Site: brandenburg
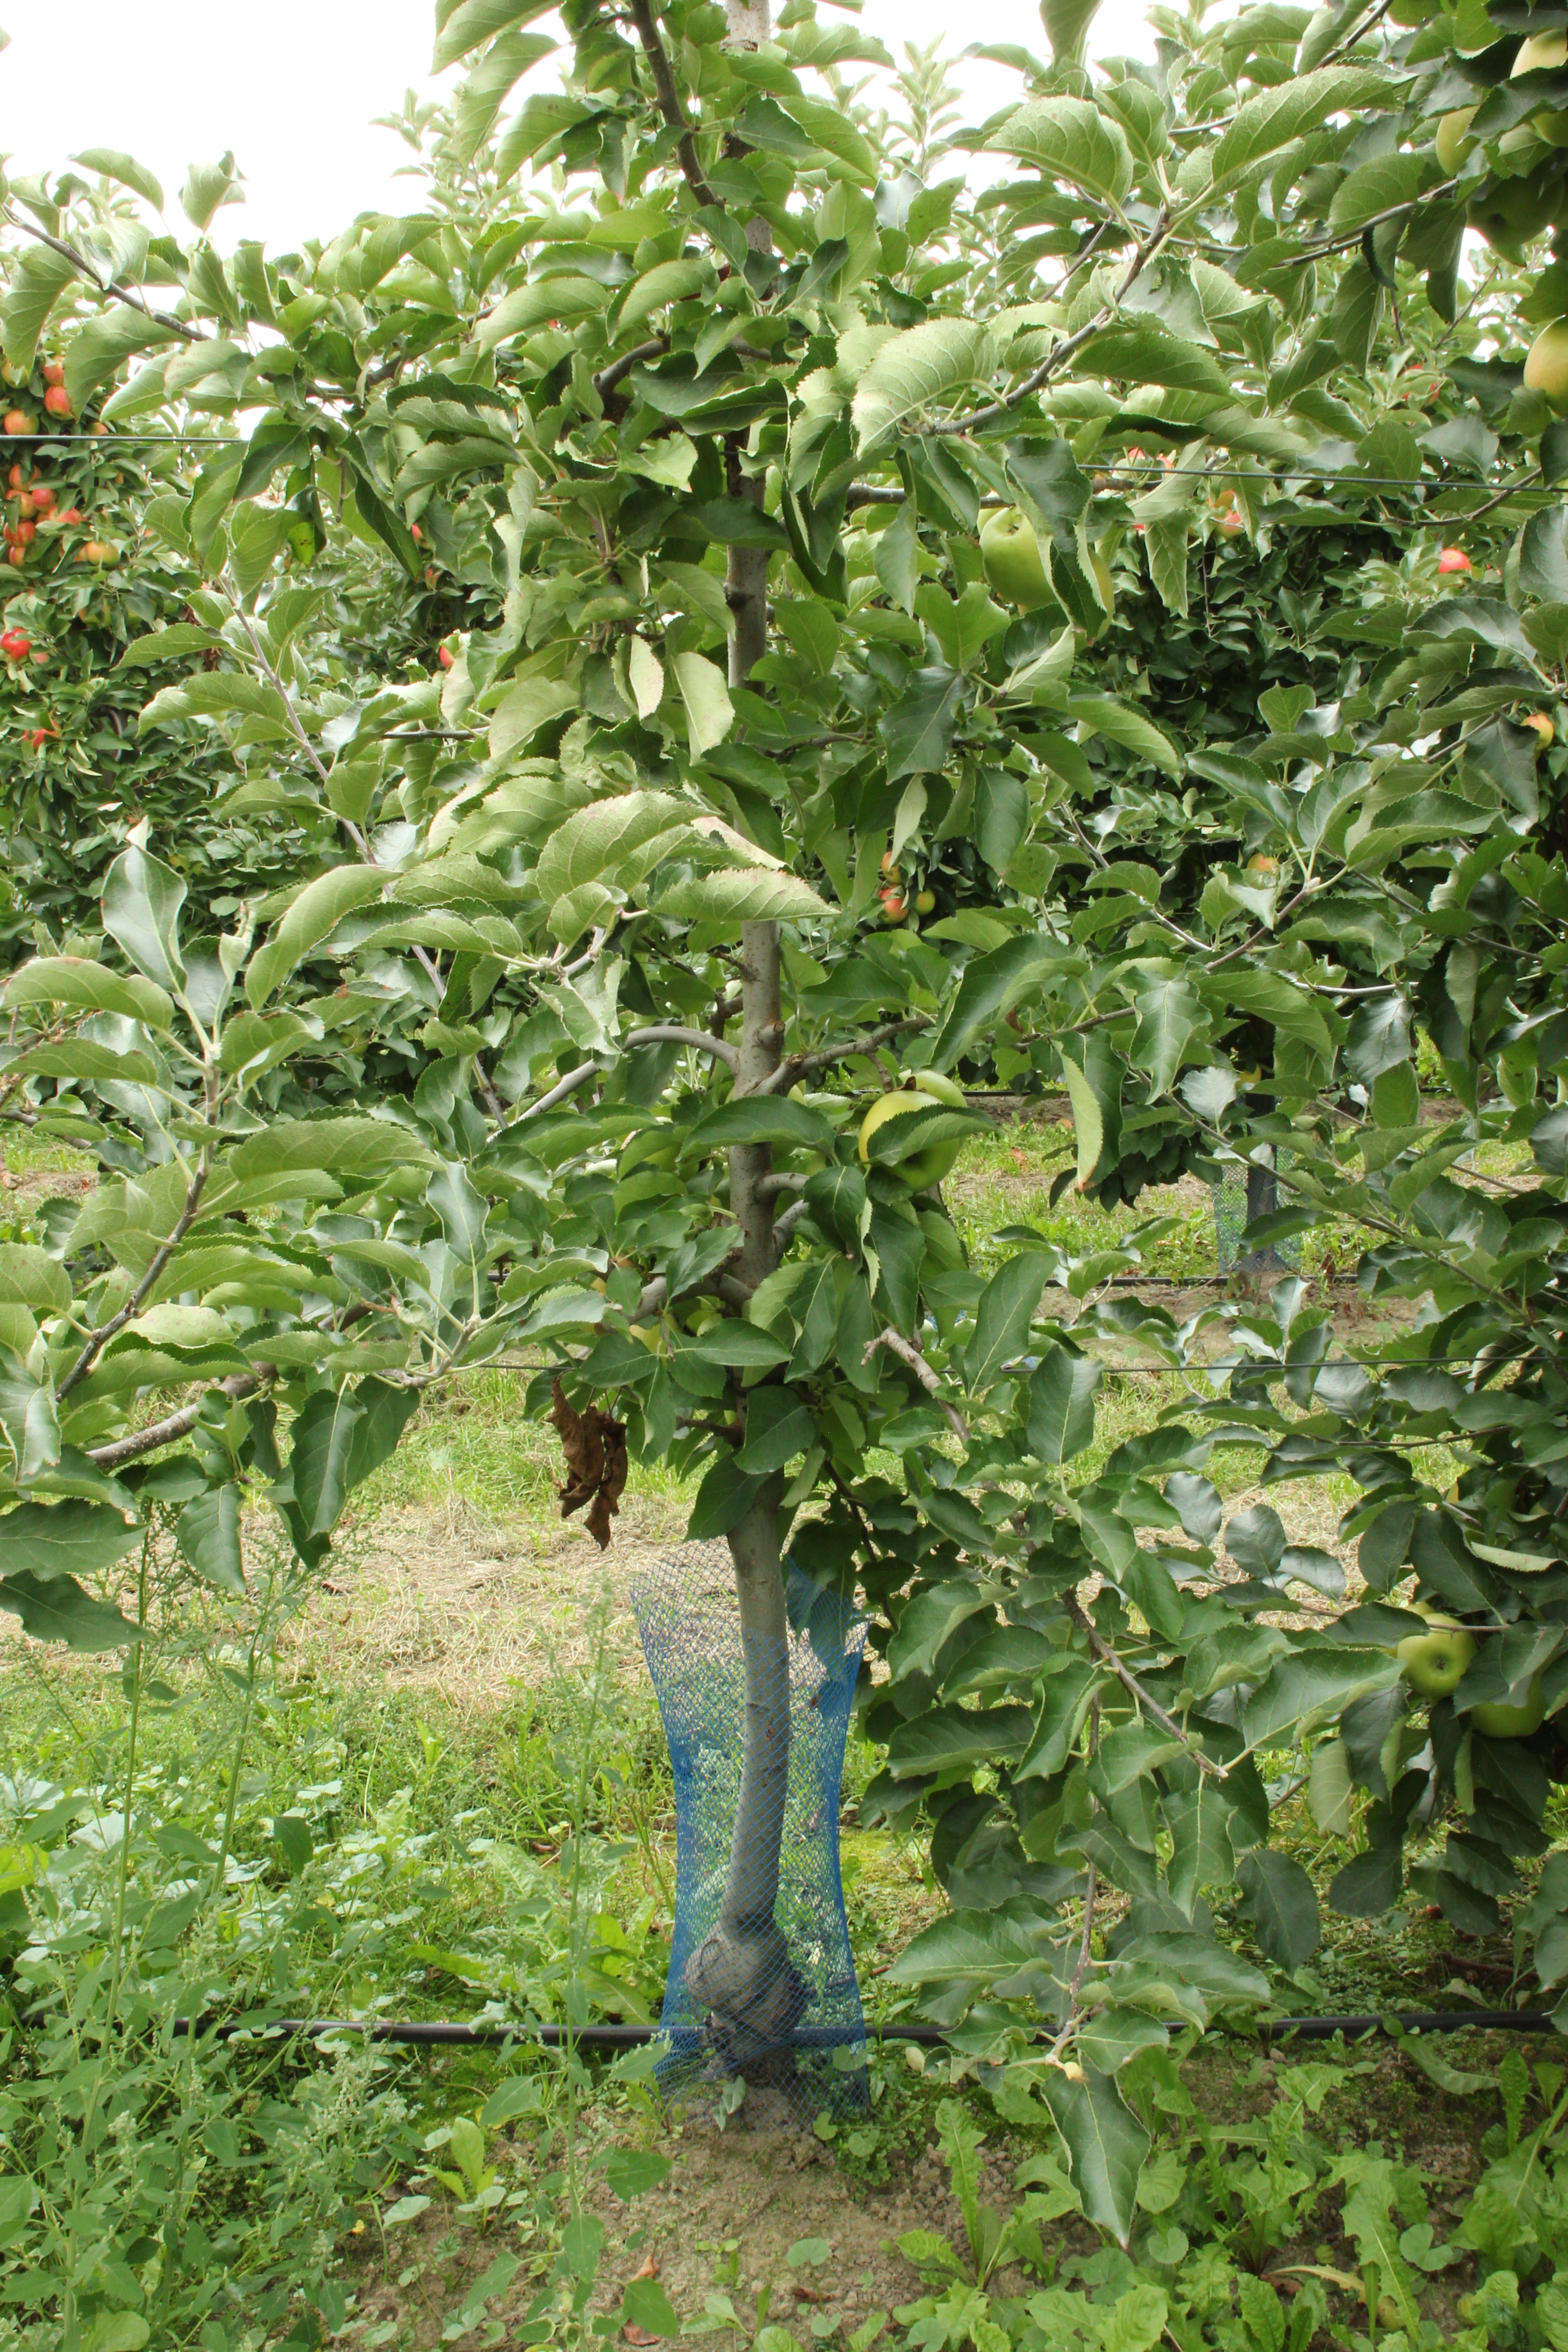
Growth stage (BBCH 87): Maturity of fruit and seed